Action of 19 August 1916

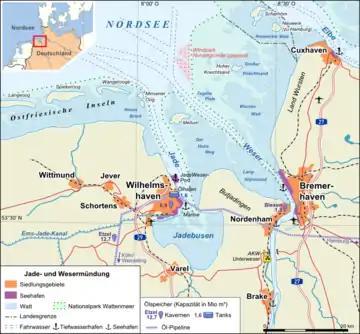

Room 40, the British code-breaking organisation for the Navy was alerted to the possibility of another sortie by the High Seas Fleet by 15 August, noting that "two and a half flotillas of destroyers were detailed as outposts at Schillig Roads, the seaward approaches to Jade Bay and the port of Wilhelmshaven but none for Heligoland. This procedure, being unusual, presaged something". The code-breakers discovered that the 1st and 3rd Battle Squadrons, at full strength and the 2nd and 4th Scouting Groups, two of the battle cruisers and the usual destroyer cover, had been collected in the Jade. Other characteristics of a German sortie were uncovered, minesweeping, instructions to light vessels and on the morning of 18 August, intelligence that the 3rd Battle Squadron would pass the outer Jade at that evening. Airships had been ordered to take up positions in the North Sea.